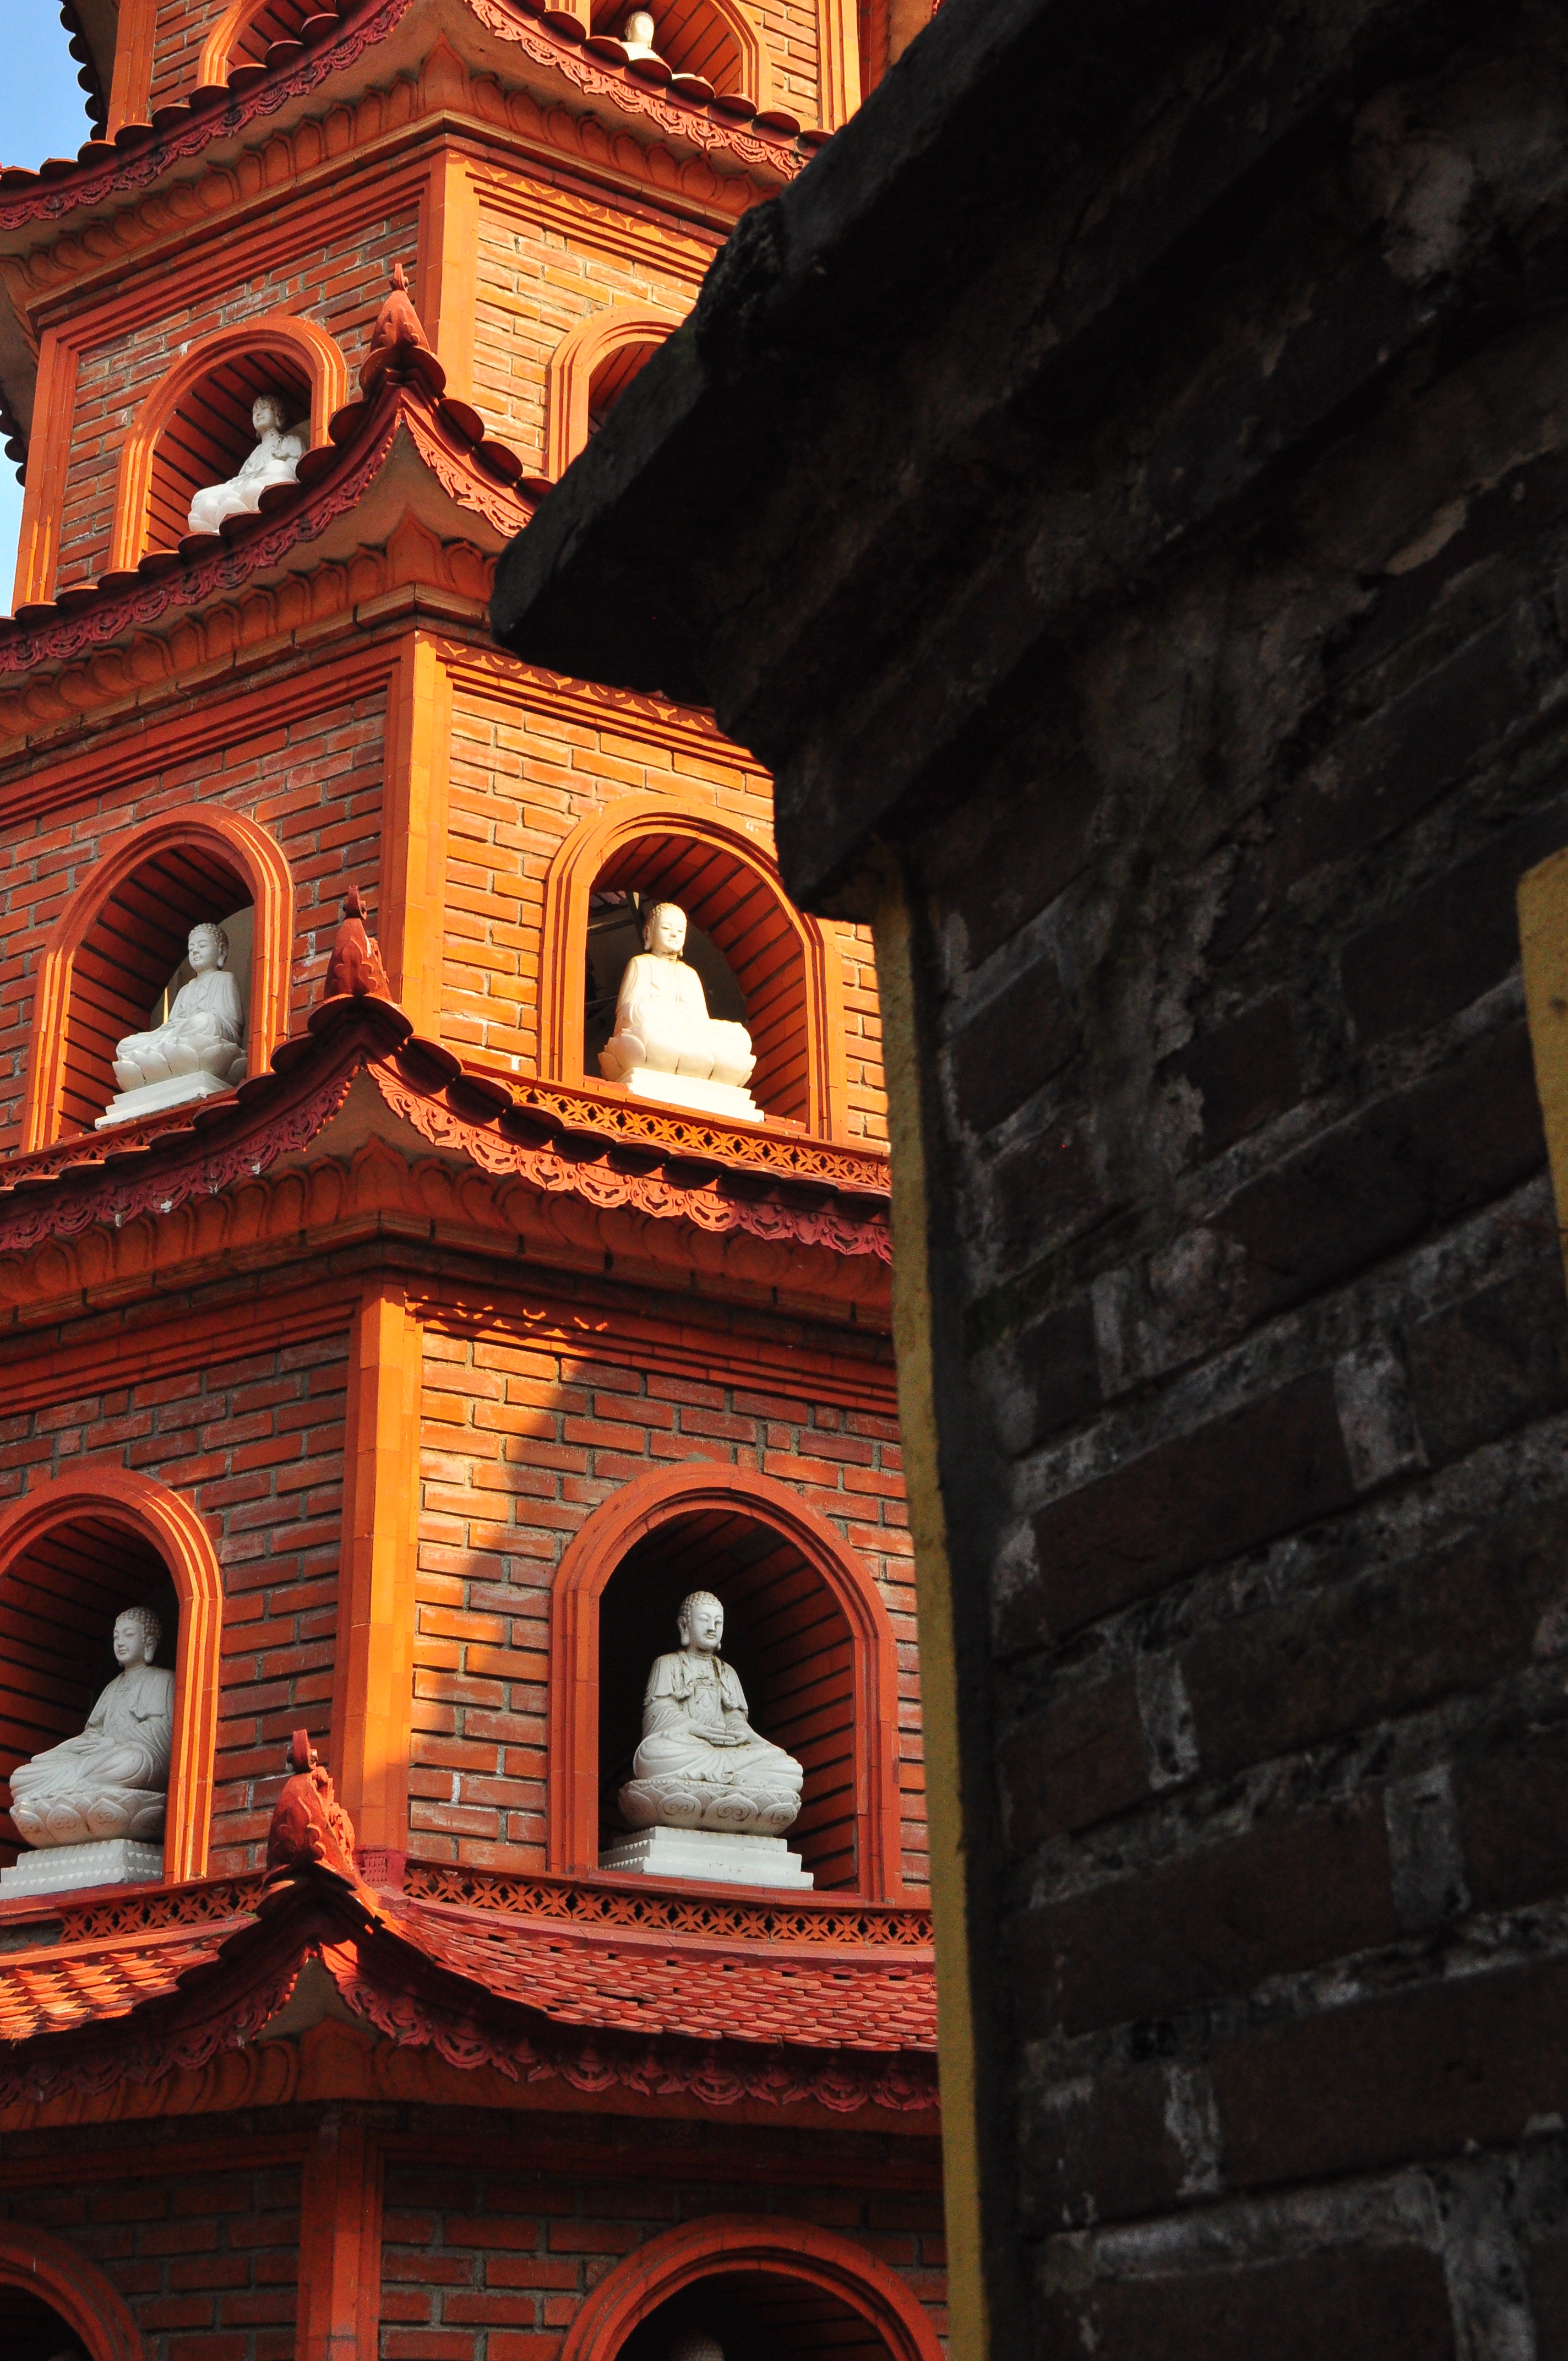
architecture, wood, night, house, window, building, arch, red, facade, brick, temple